Romance & Cigarettes

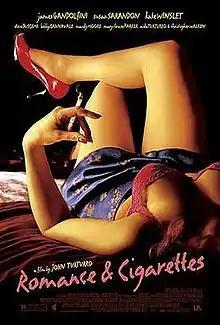
Theatrical release poster

Romance & Cigarettes is a 2005 American musical romantic comedy film written and directed by John Turturro. The film stars an ensemble cast which includes James Gandolfini, Susan Sarandon, Kate Winslet, Steve Buscemi, Bobby Cannavale, Mandy Moore, Mary-Louise Parker, Aida Turturro, Christopher Walken, Barbara Sukowa, Elaine Stritch, Eddie Izzard, and Amy Sedaris. The film was nominated for a Golden Lion at the 2005 Venice Film Festival.